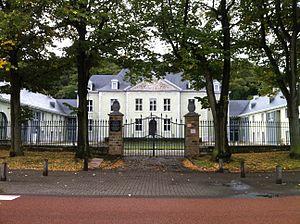
Château Nagelmackers vu depuis la rue Vaudrée
Cette page regroupe une partie du patrimoine immobilier classé de la ville belge de Liège.
Le château Nagelmackers est un château liégeois du XVIIIᵉ siècle situé dans le quartier d'Angleur.
L'architecture baroque mosan, connue également sous le nom d'architecture dans la principauté de Liège, est une forme d'architecture baroque qui s'est développée aux XVIIᵉ et XVIIIᵉ siècles dans la principauté de Liège, autour d'Aix-la-Chapelle et de Maastricht. Cette région est le Pays mosan. Le baroque mosan s'apparente au baroque des Pays-Bas méridionaux et occupe donc une position intermédiaire entre le stricte classicisme néerlandais et le plus exubérant classicisme français. L'influence du baroque allemand est particulièrement visible dans la région d'Aix-la-Chapelle. Ce style d’architecture est l'un des domaines de la période baroque dans la Principauté de Liège, qui au-delà de l'architecture, fut une période prospère pour les arts appliqués.